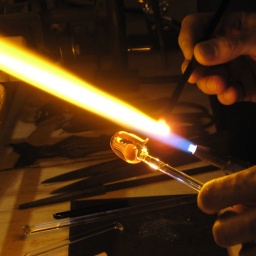
Taking shape...jelly fish glass pendant in the making ~